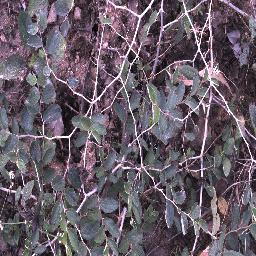
Label: chinee_apple